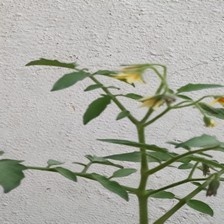
Label: tomato